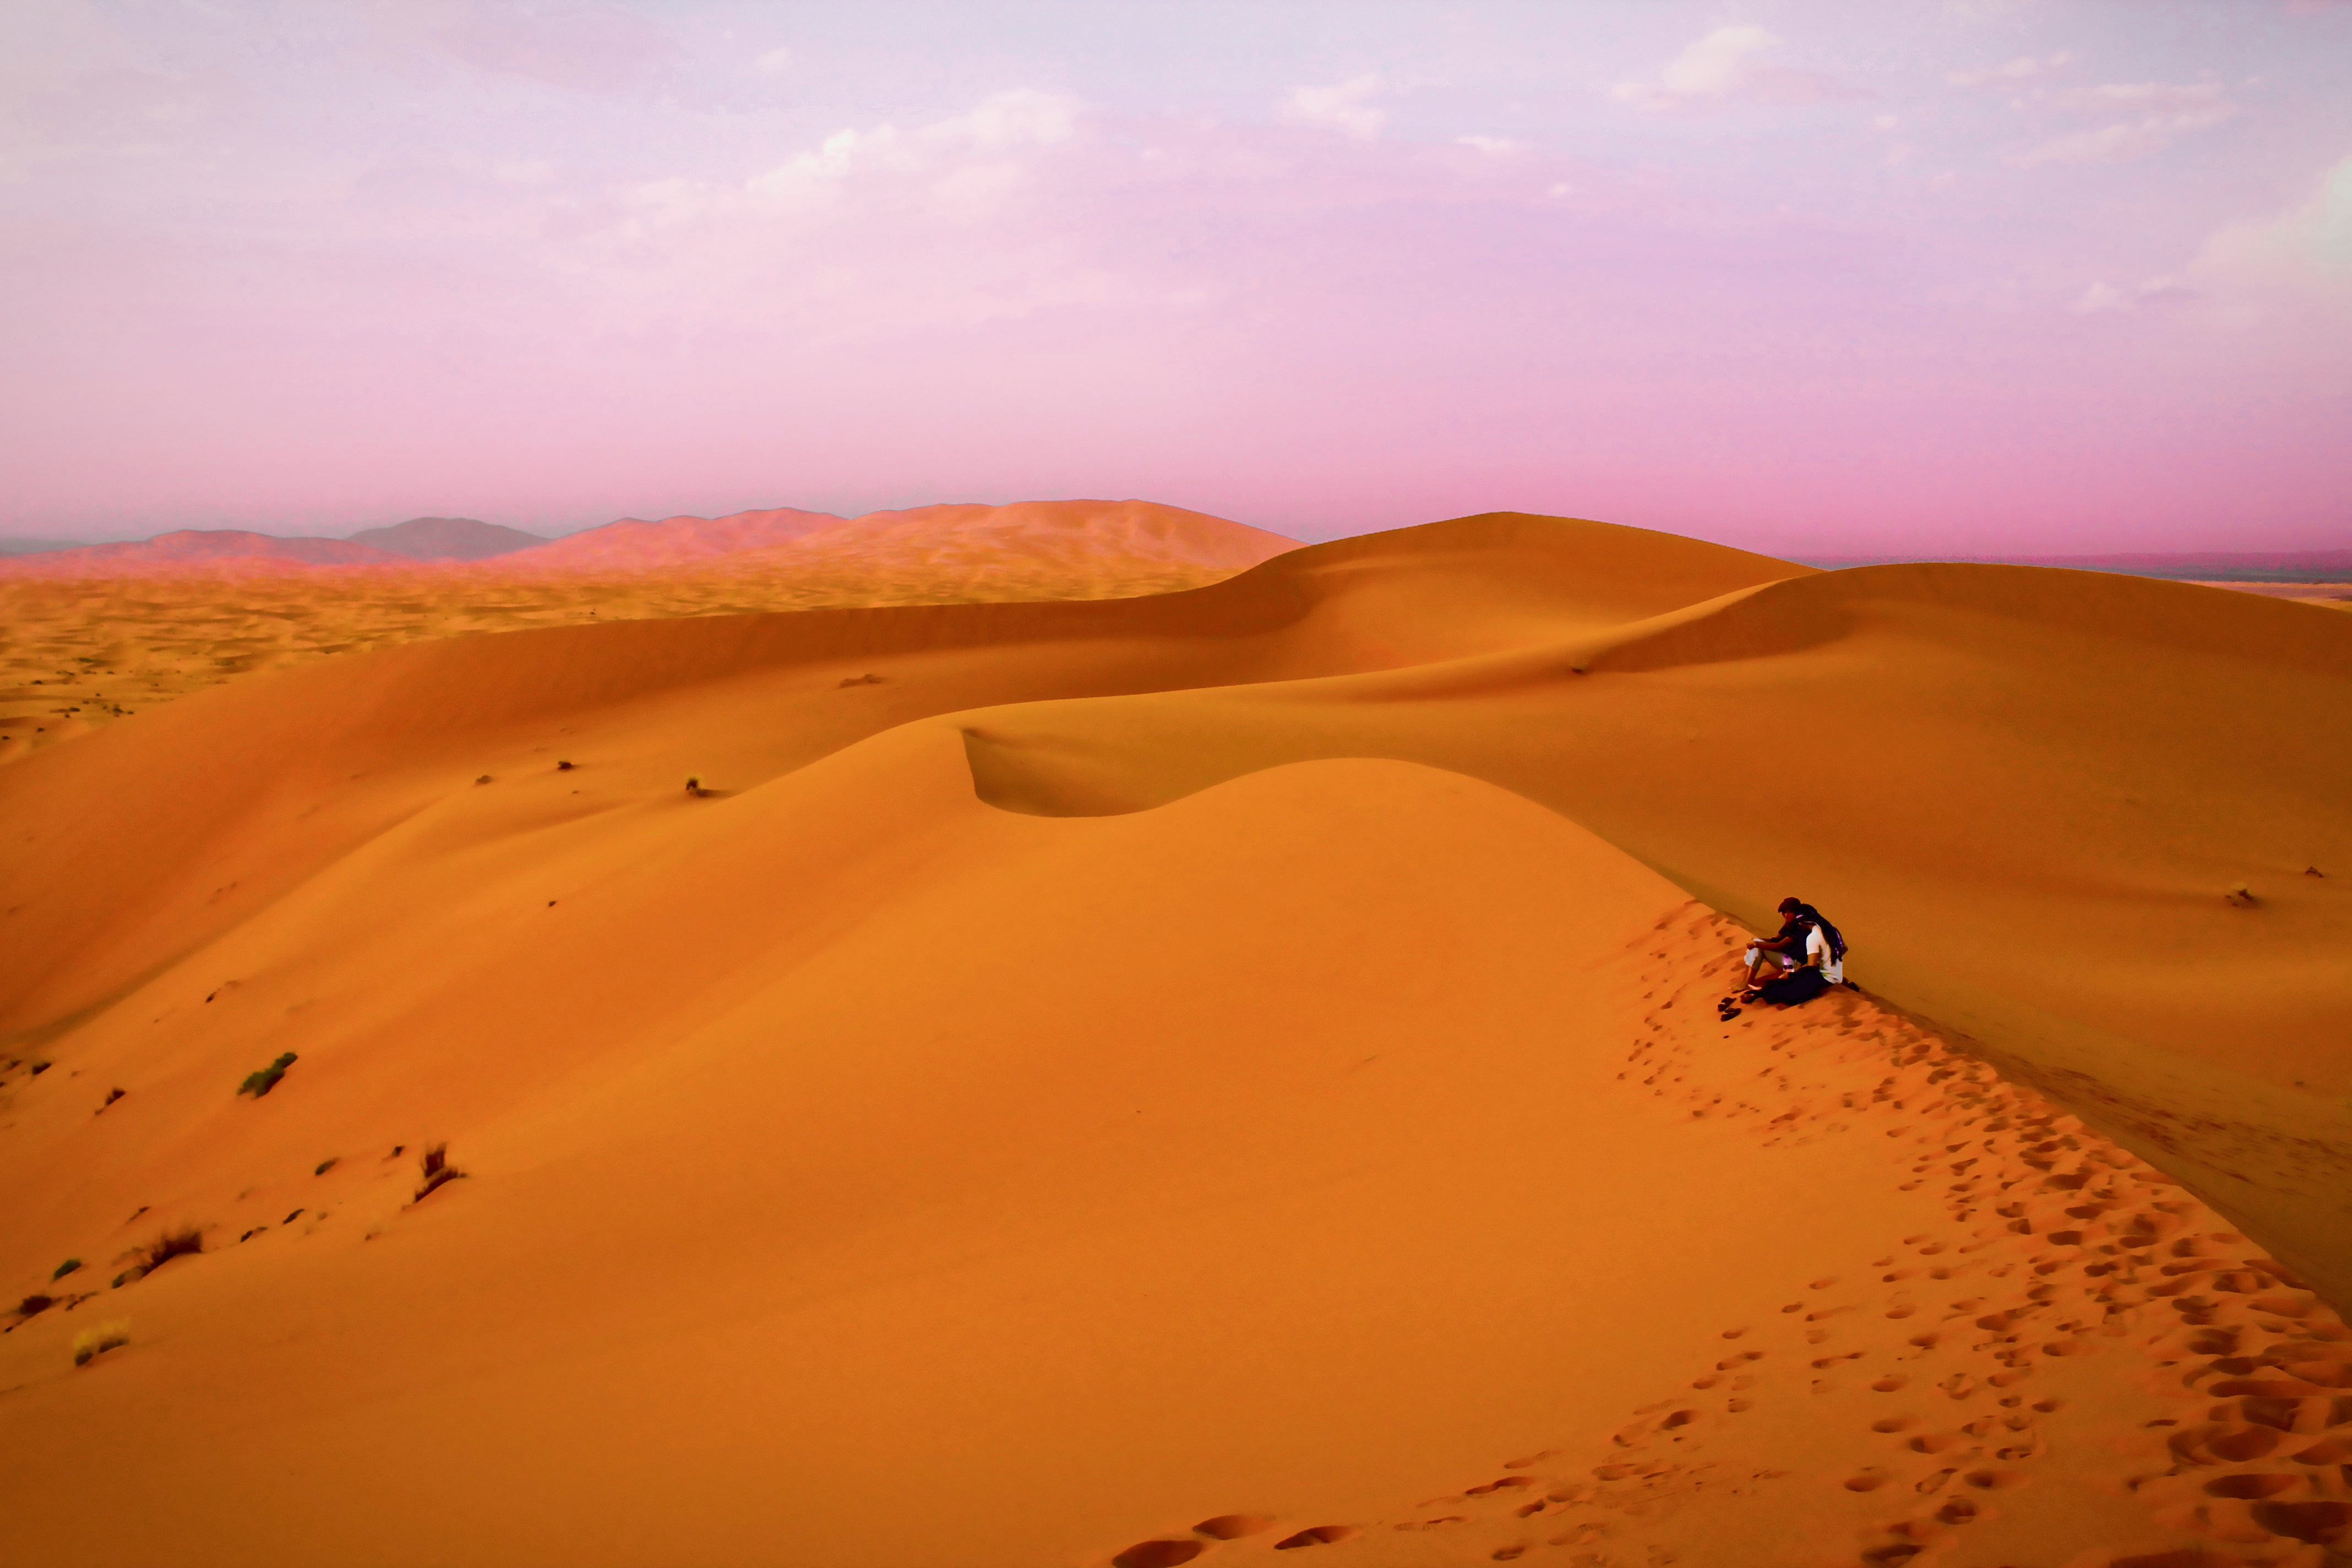
landscape, sand, desert, dune, grassland, plateau, habitat, sahara, wadi, landform, erg, natural environment, geographical feature, aeolian landform